Potez 650

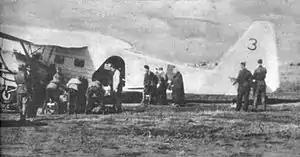

The Potez 650 was a French-built military transport aircraft that saw service in World War II. Derived from the Potez 62 airliner, the 650 was specifically built for paratrooper units.